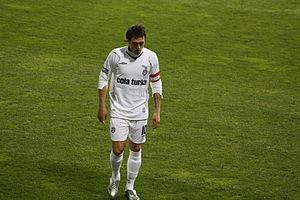
Matias Emilio Delgado, né le 15 décembre 1982 à Rosario est un footballeur argentin.